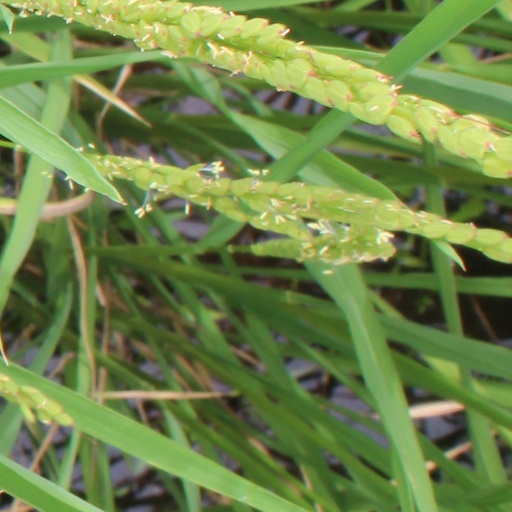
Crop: rice